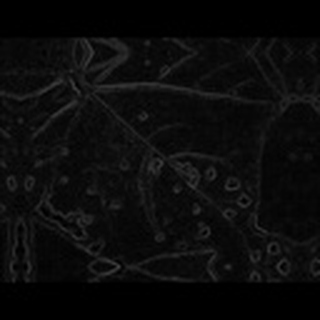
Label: cotton_bacterial_blight